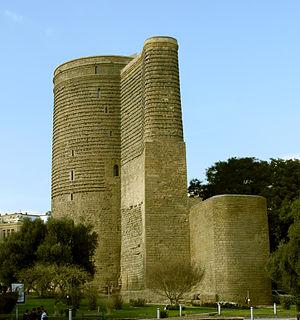
L'architecture en Azerbaïdjan est essentiellement azérie.
La tour de la Vierge est une tour fortifiée de la « Vieille ville » de Bakou, en Azerbaïdjan, et une des composantes importantes de la « façade » maritime de la ville. La tour est construite sur une falaise, couverte de pierres de taille et protégée par un rempart avec une structure de saillies semi-circulaires, s’élevant du pied presque jusqu’au sommet.